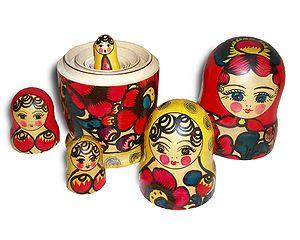
Poupées russes
Le tourisme en Russie est en forte croissance depuis les années soviétiques, d'abord grâce au tourisme intérieur puis également grâce au tourisme international. Un héritage culturel riche et une grande variété de paysages font du pays l'une des destinations touristiques les plus populaires du monde. Le pays compte 23 sites inscrits au patrimoine mondial de l'UNESCO, avec bien plus sur la liste indicative de l'UNESCO.
Les poupées russes ou matriochkas sont des séries de poupées de tailles décroissantes placées les unes à l'intérieur des autres. Le mot matriochka est dérivé du prénom féminin Matriona, traditionnellement associé à une femme russe de la campagne, robuste et aux formes généreuses, prénom de même étymologie que мать et матрона. On parle aussi parfois de poupée gigogne, en référence à la marionnette de la Mère Gigogne, qui représente une grande et forte femme entourée d'enfants.